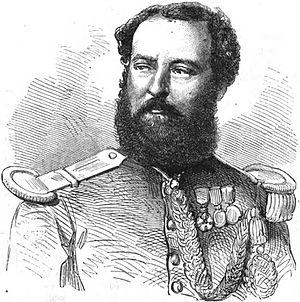
Le commandant De Foucault, tué a Puebla Français
Aymard Hippolyte de Foucauld est un officier de cavalerie de l'armée française.